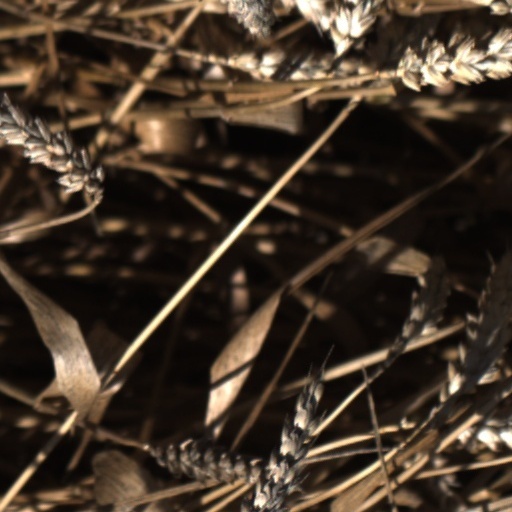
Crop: wheat